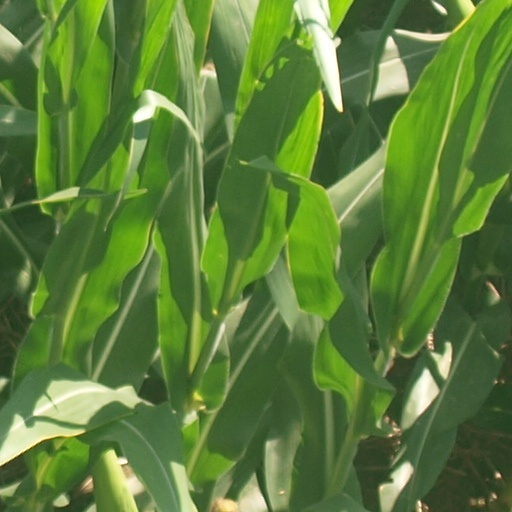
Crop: maize; corn